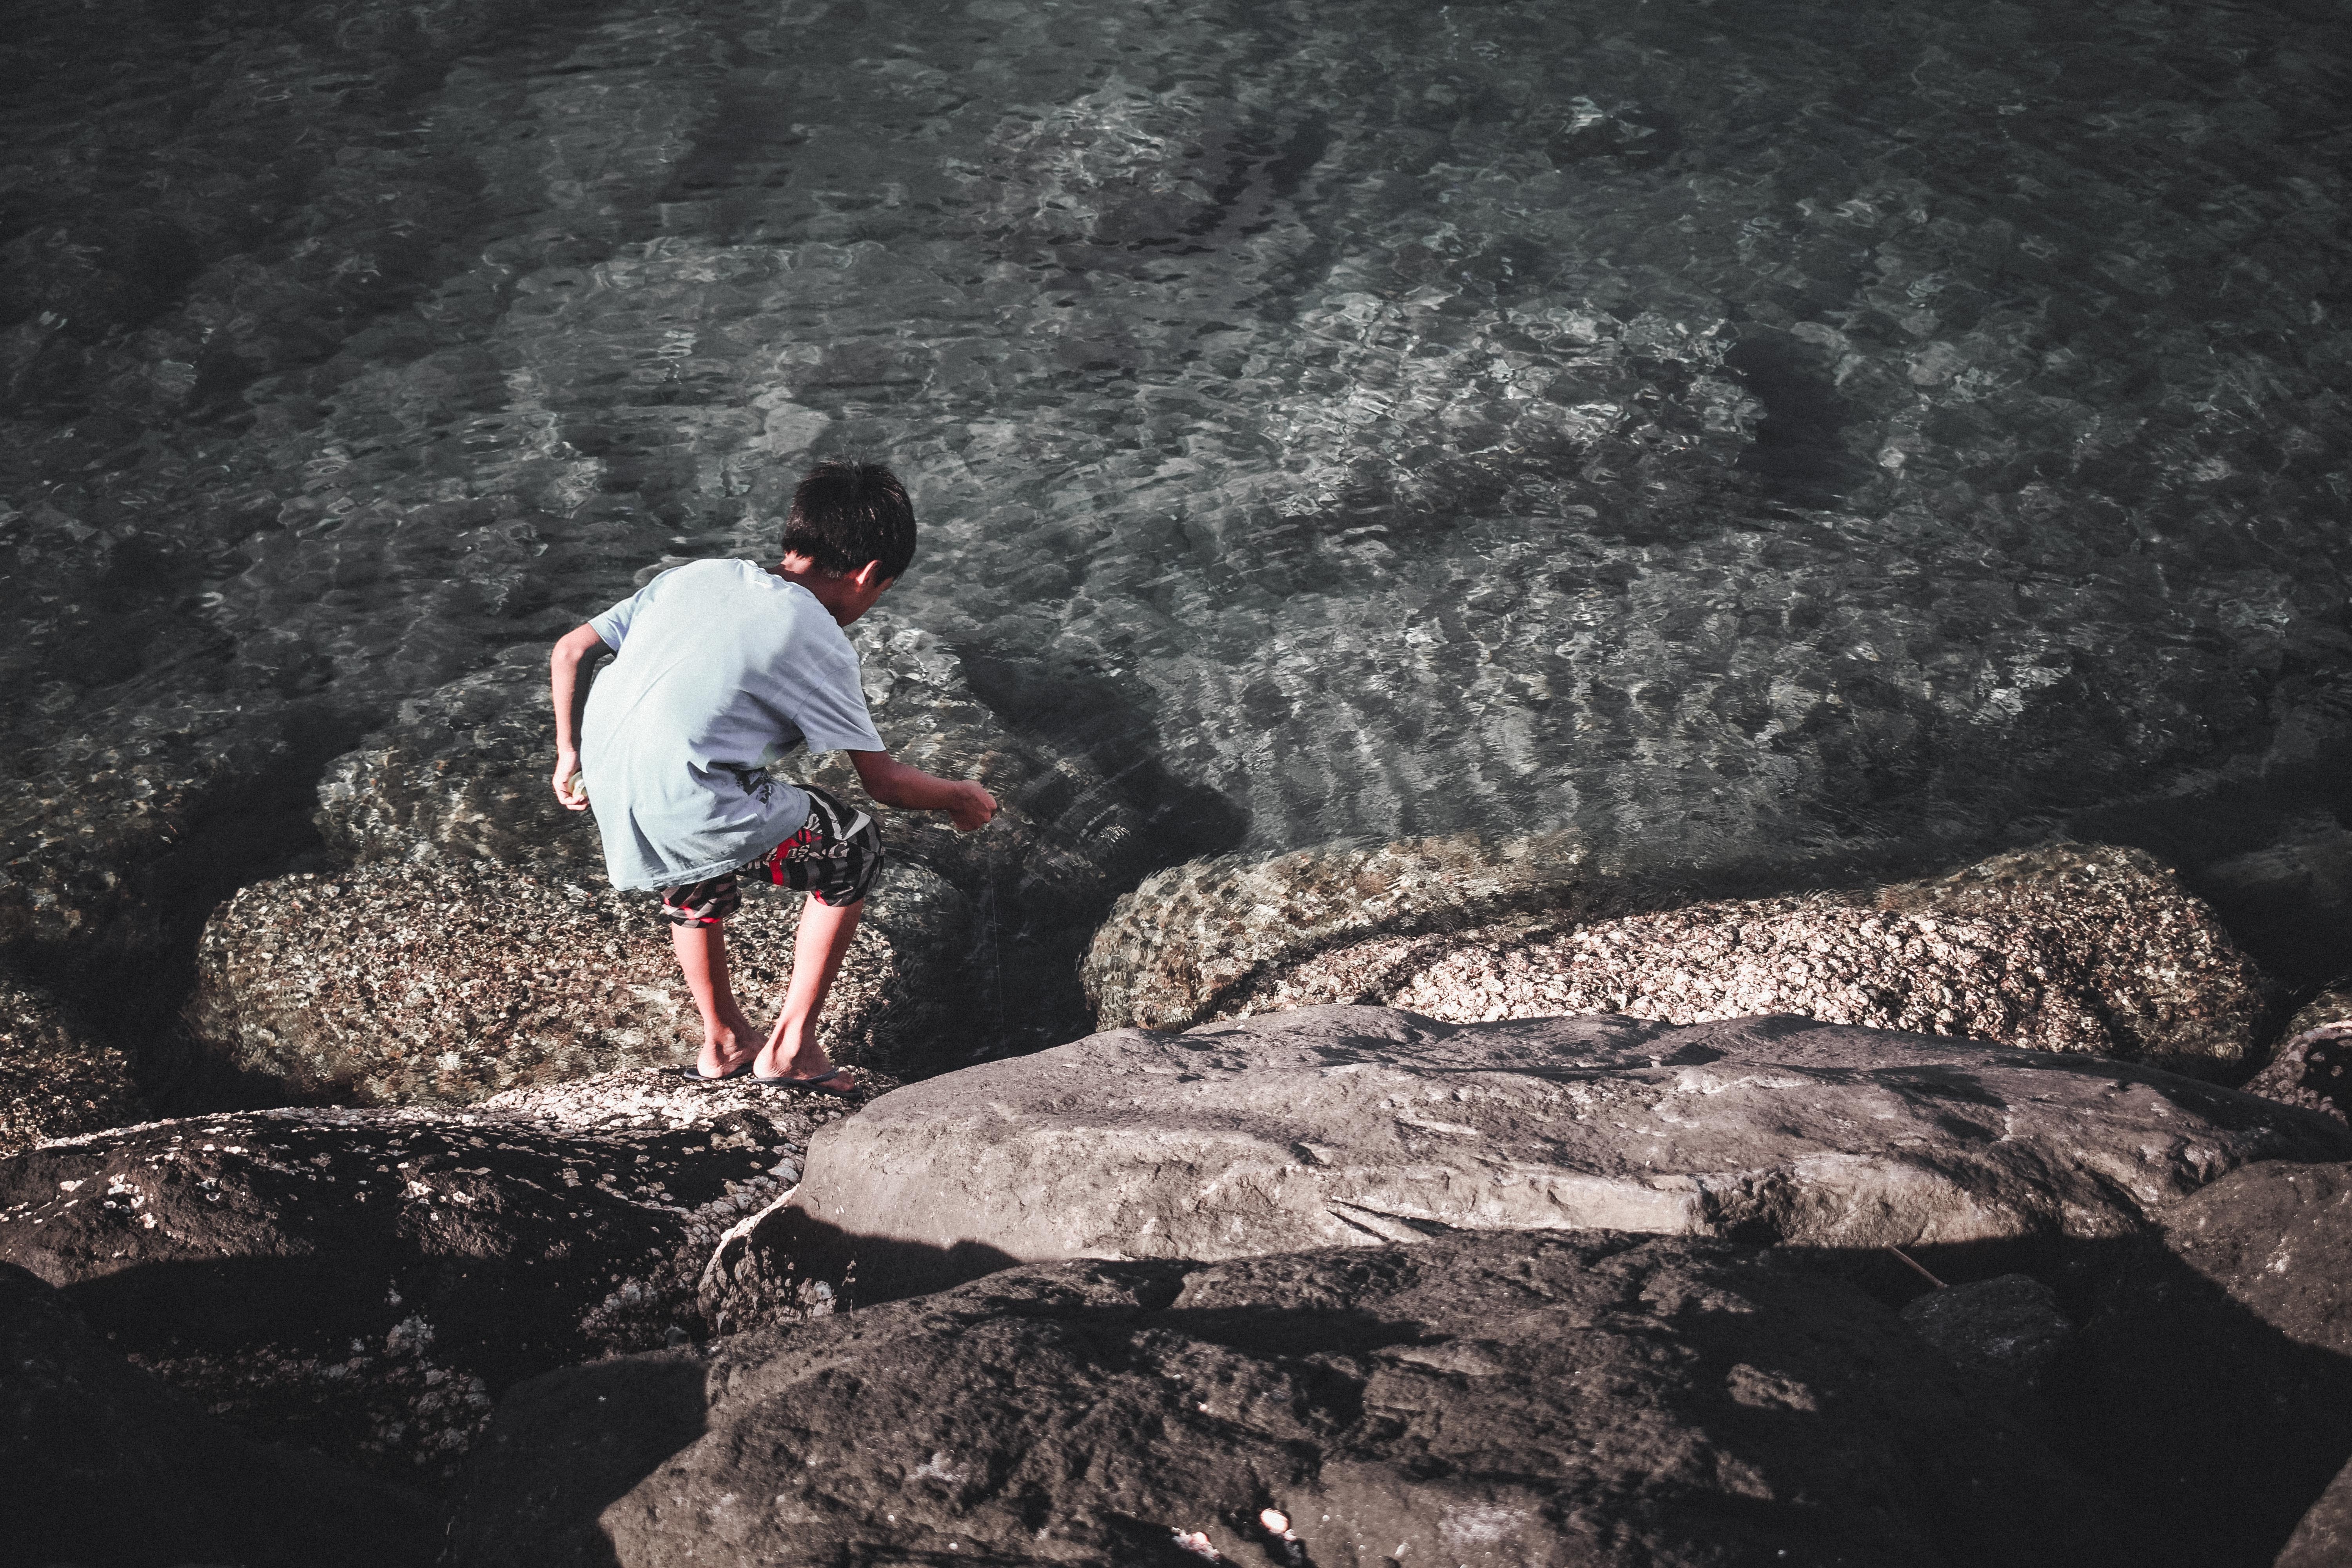
rock, water, geological phenomenon, adventure, geology, mountain, sky, recreation, formation, landscape, tree, extreme sport, darkness